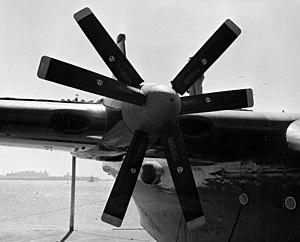
L’Allison T40 est un turbopropulseur composé de deux turbopropulseurs Allison T38 entraînant des hélices contrarotatives à travers une boîte à engrenages commune. Conçu dans les années 1940, avec beaucoup de difficultés, ce moteur délicat fut globalement un échec.